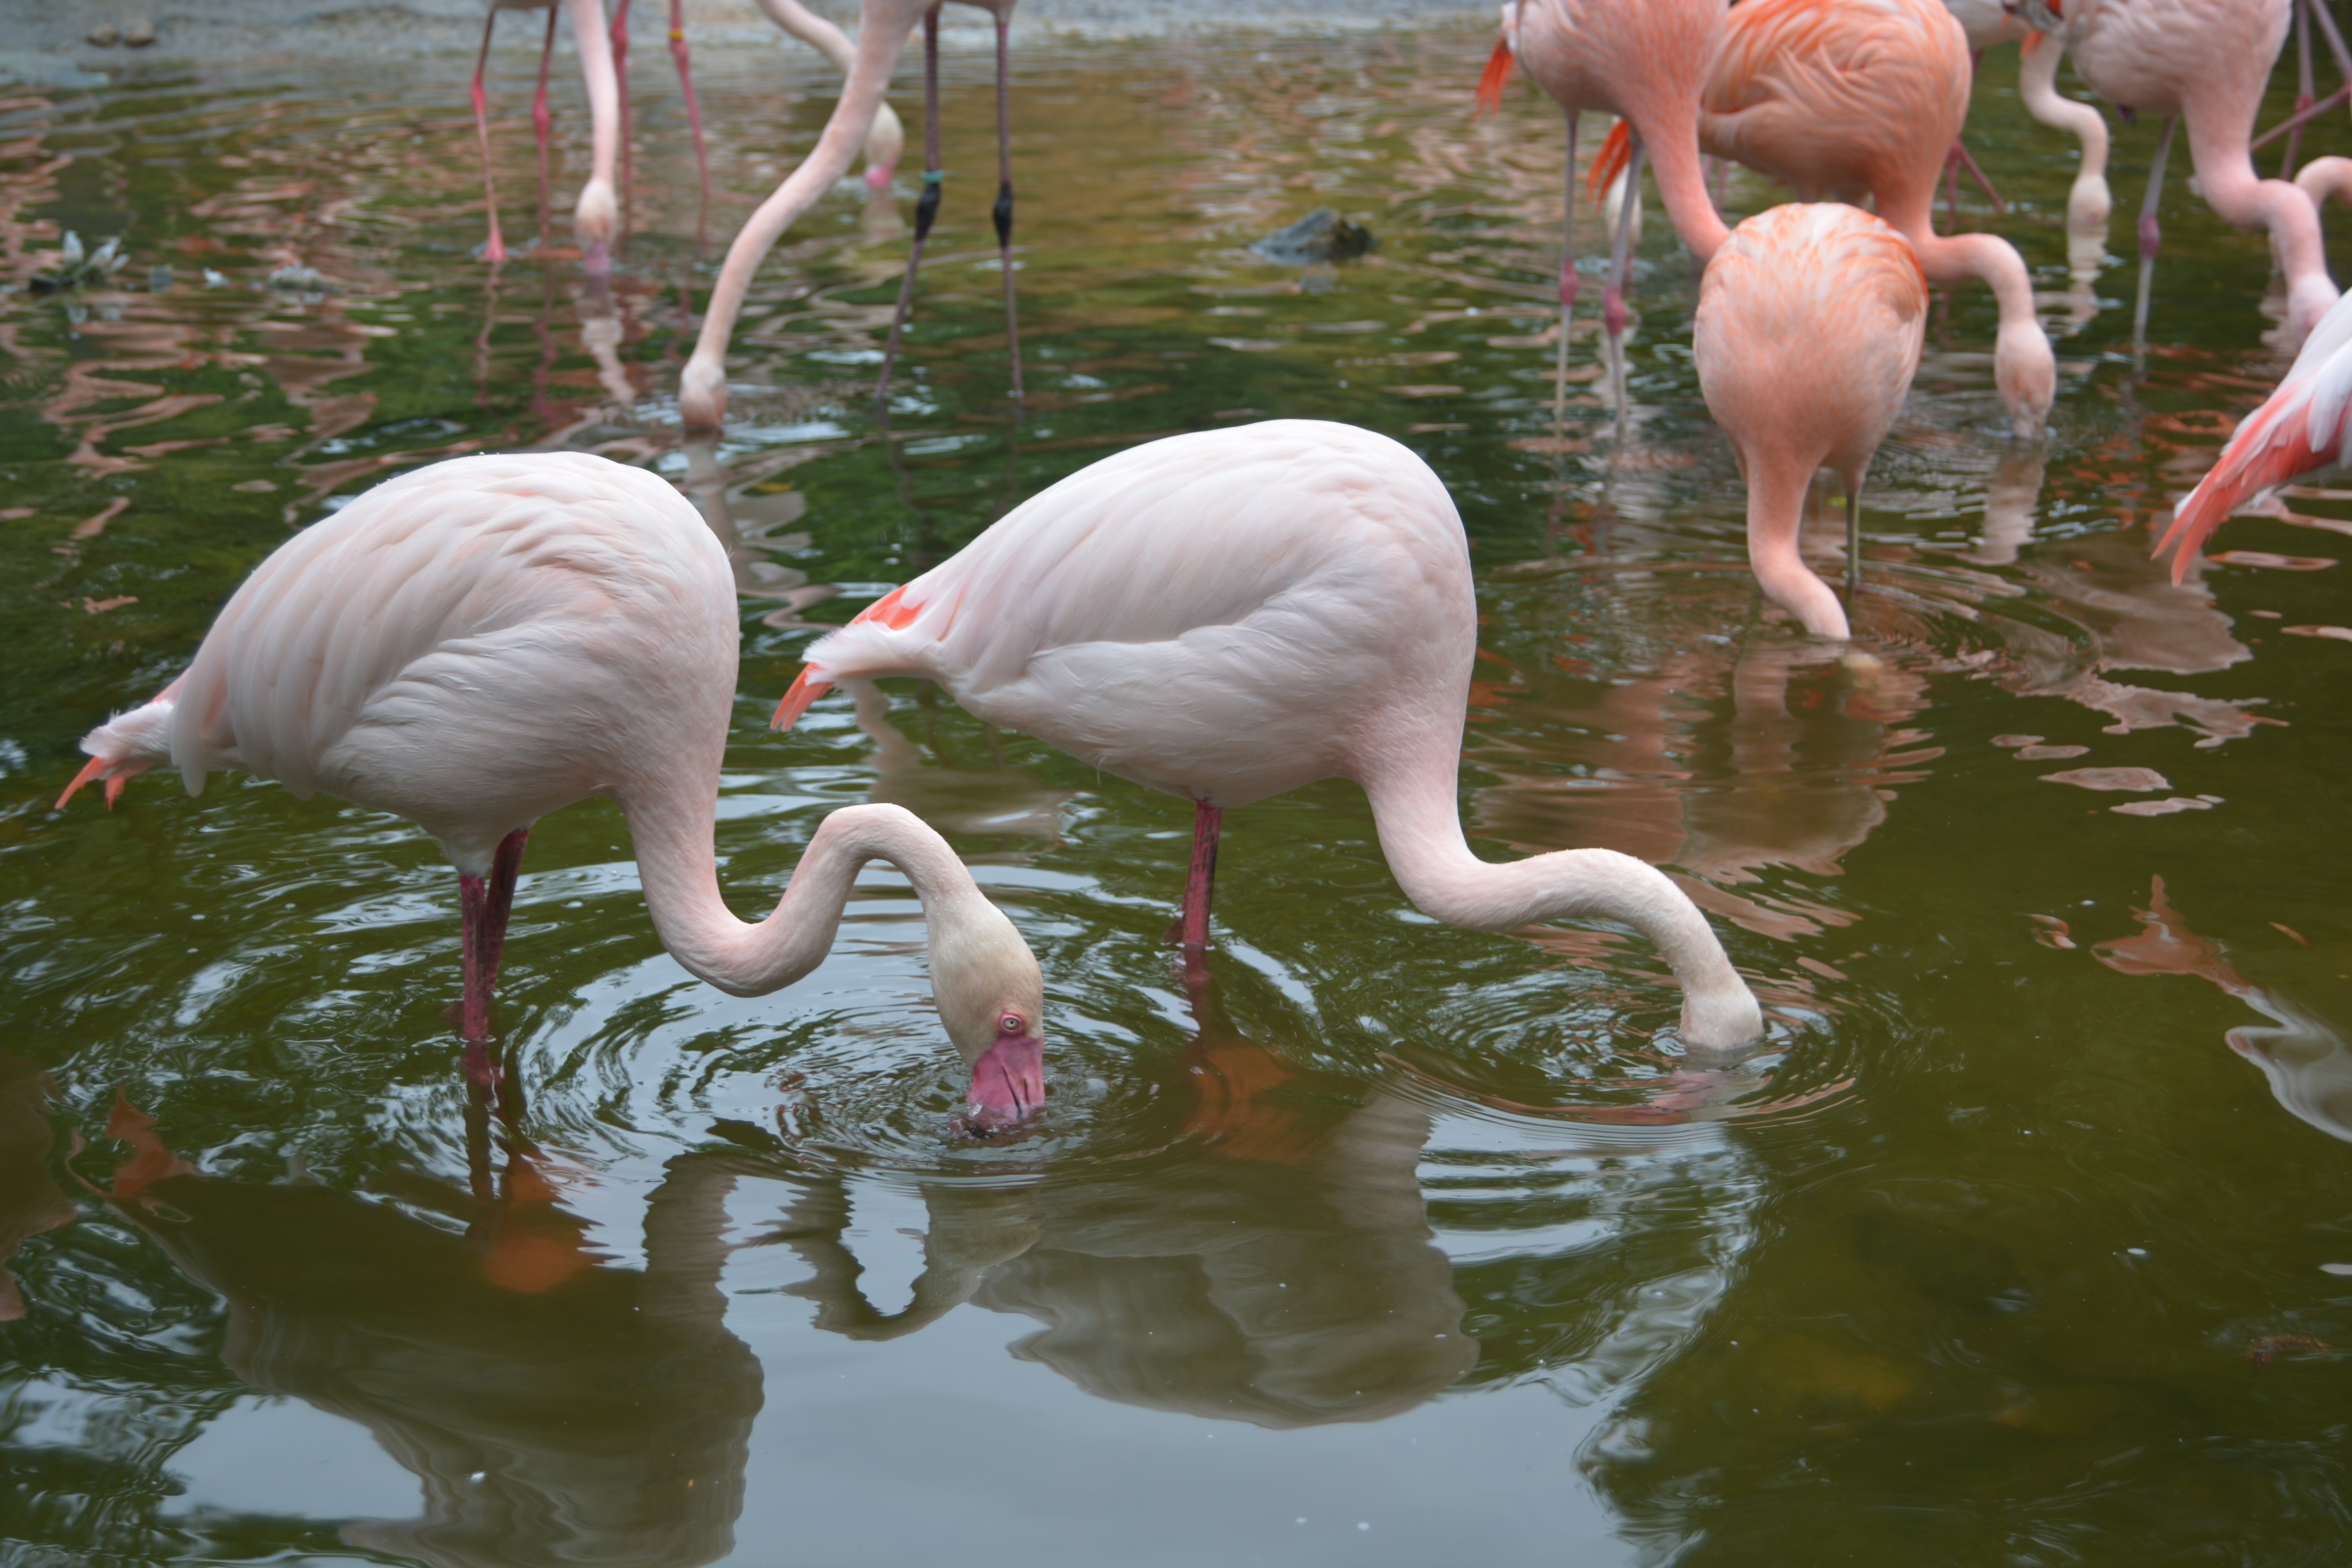
water, bird, wildlife, zoo, beak, pink, fauna, plumage, flamingo, vertebrate, water bird